Bitches brauchen Rap

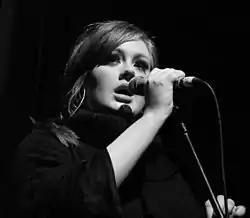
Music professionals saw Adele's ("pictured") "30" as affecting the performance of "Bitches brauchen Rap" on the German albums chart due to the same release date of 19 November.

"Babsi Bars", the opener of "Bitches brauchen Rap", received a music video that was posted to David's YouTube channel on 13 December 2020. The song was only made available for streaming and digital download with the album's release, and went on to peak at number 40 in Switzerland. "Bitches brauchen Rap" was supported by four singles released throughout 2021―"Ich darf das" (13 May), "Lieben wir" (1 July), "Be a Hoe/Break a Hoe" featuring Kitty Kat (28 October), and "Schlechtes Vorbild" (12 November). The former three received music videos, and all reached number one on the German singles chart and the top ten and at least the top 20 in Austria and Switzerland, respectively. "Ich darf das" was certified gold by both the Bundesverband Musikindustrie (BVMI) and the Austrian International Federation of the Phonographic Industry (IFPI AUT). The album track "NDA's" reached modest peaks in the DACH territories upon the release of "Bitches brauchen Raps", peaking at number 14 in Germany. To further promote the album's premiere, a music video for "Bramfeld Storys" was released on the same date.